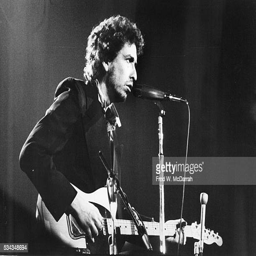
blues artist plays guitar as he performs onstage